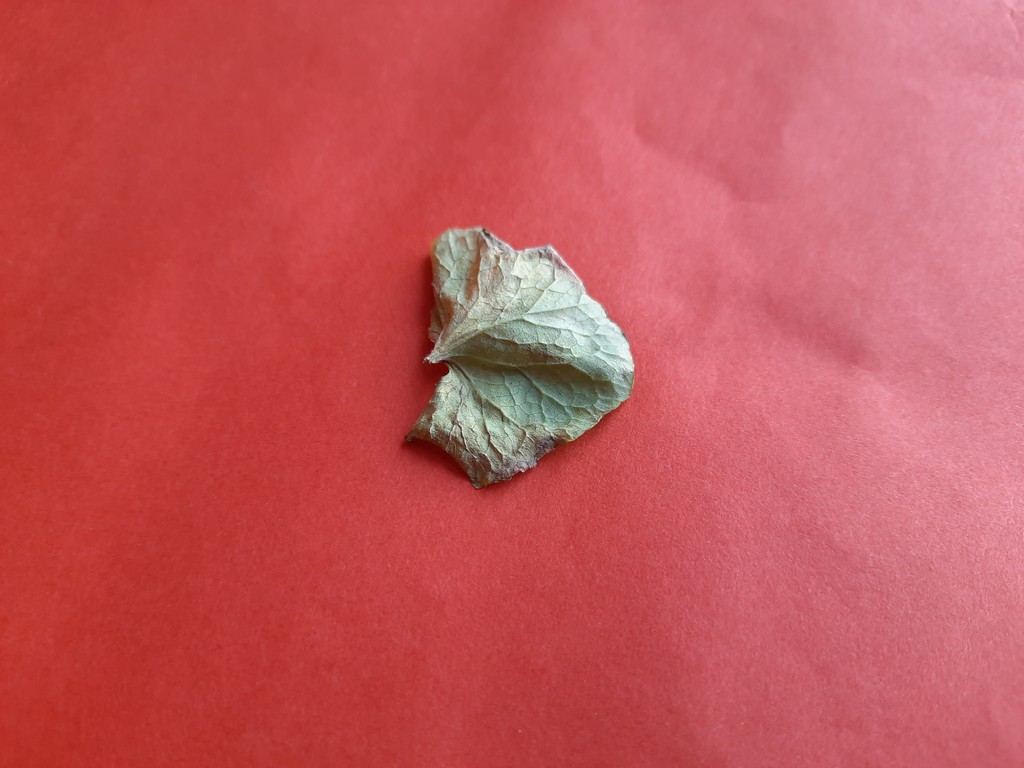
Label: Dried